Miniature wargame

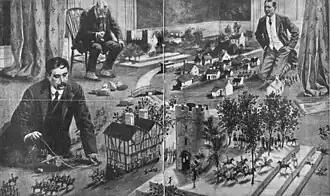
H. G. Wells and his friends playing "Little Wars".

The English writer H. G. Wells developed his own codified rules for playing with toy soldiers, which he published in a book titled "Little Wars" (1913). This is widely remembered as the first rulebook for miniature wargaming. "Little Wars" had very simple rules to make it fun and accessible to anyone. "Little Wars" did not use dice or computation to resolve fights. For artillery attacks, players used spring-loaded toy cannons which fired little wooden cylinders to physically knock over enemy models. As for infantry and cavalry, they could only engage in hand-to-hand combat (even if the figurines exhibited firearms). When two infantry units fought in close quarters, the units would suffer non-random losses determined by their relative sizes. "Little Wars" was designed for a large field of play, such as a lawn or the floor of a large room, because the toy soldiers available to Wells were too large for tabletop play. An infantryman could move up to one foot per turn, and a cavalryman could move up to two feet per turn. To measure these distances, players used a two-foot long piece of string. Wells was also the first wargamer to use models of buildings, trees, and other terrain features to create a three-dimensional battlefield.